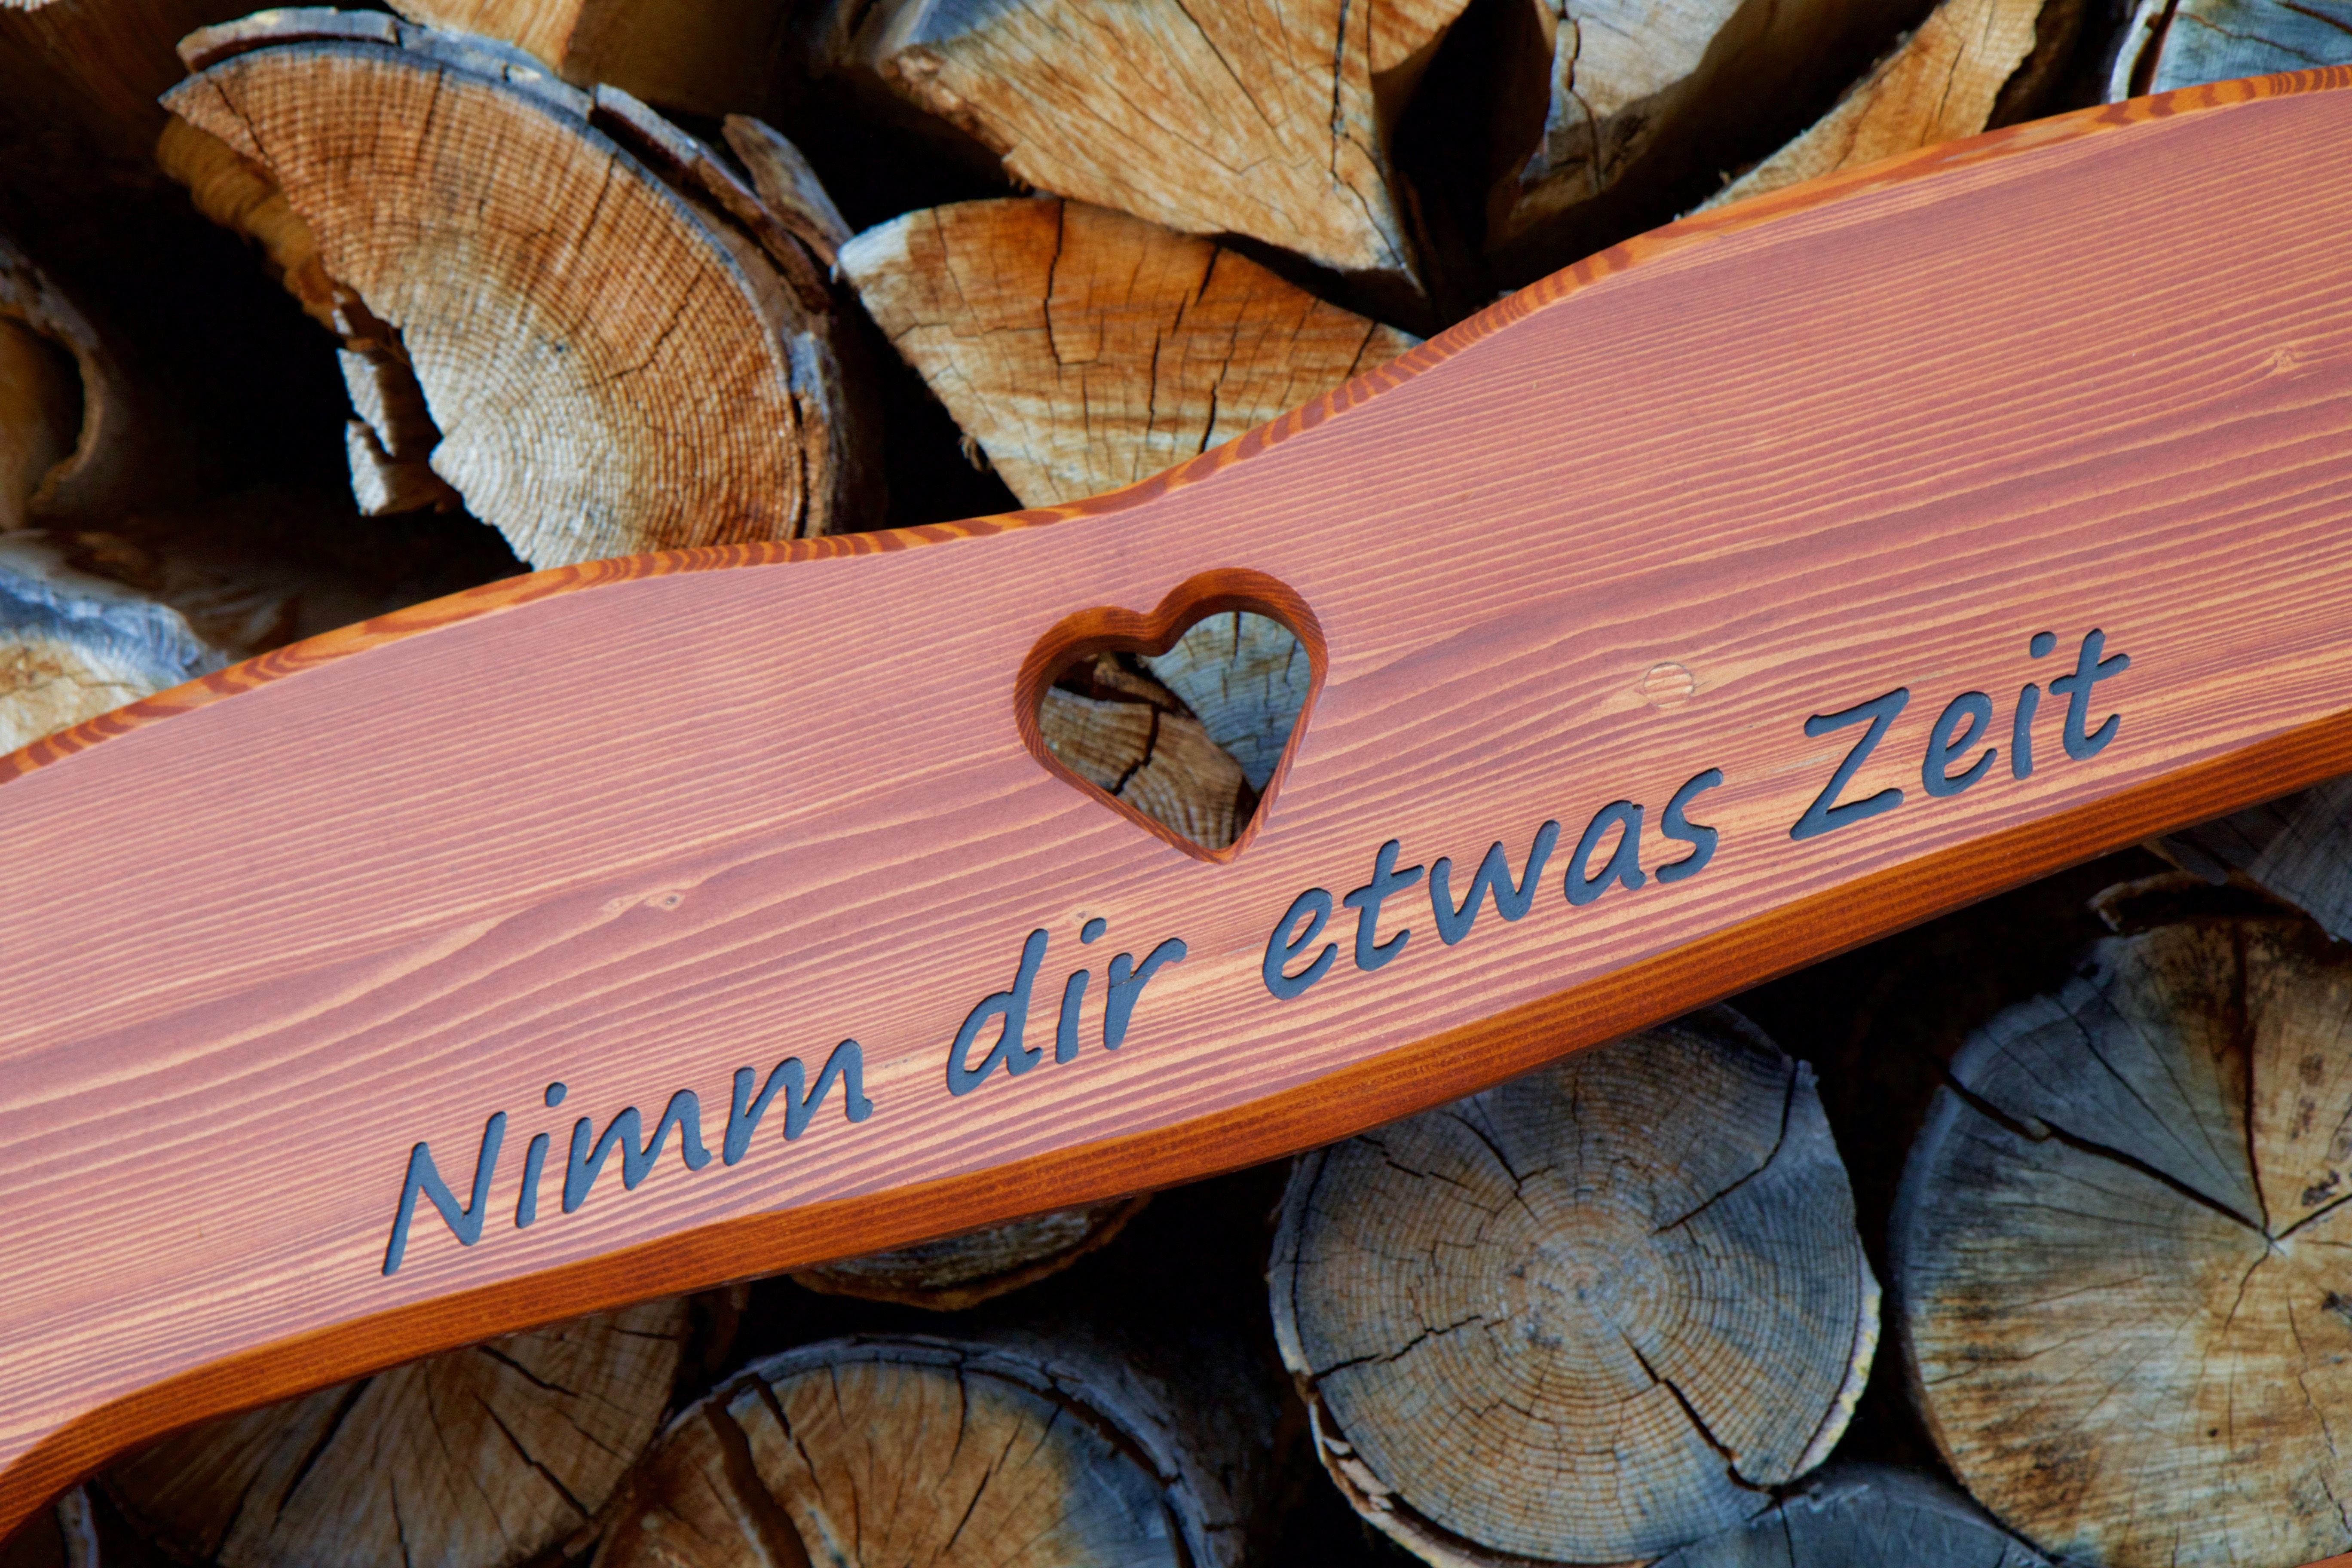
wood, leaf, time, heart, surfboard, blue, close up, embassy, surfing equipment and supplies